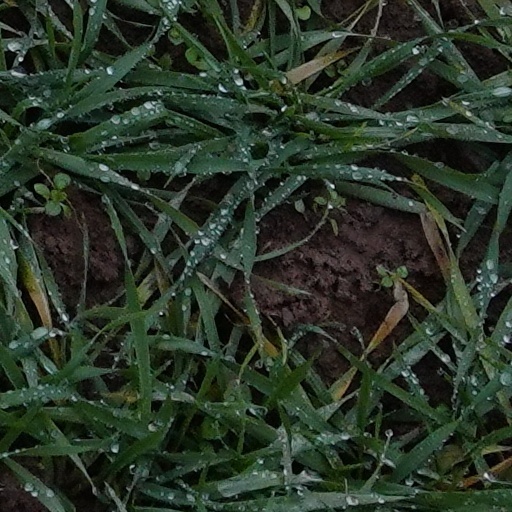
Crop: wheat